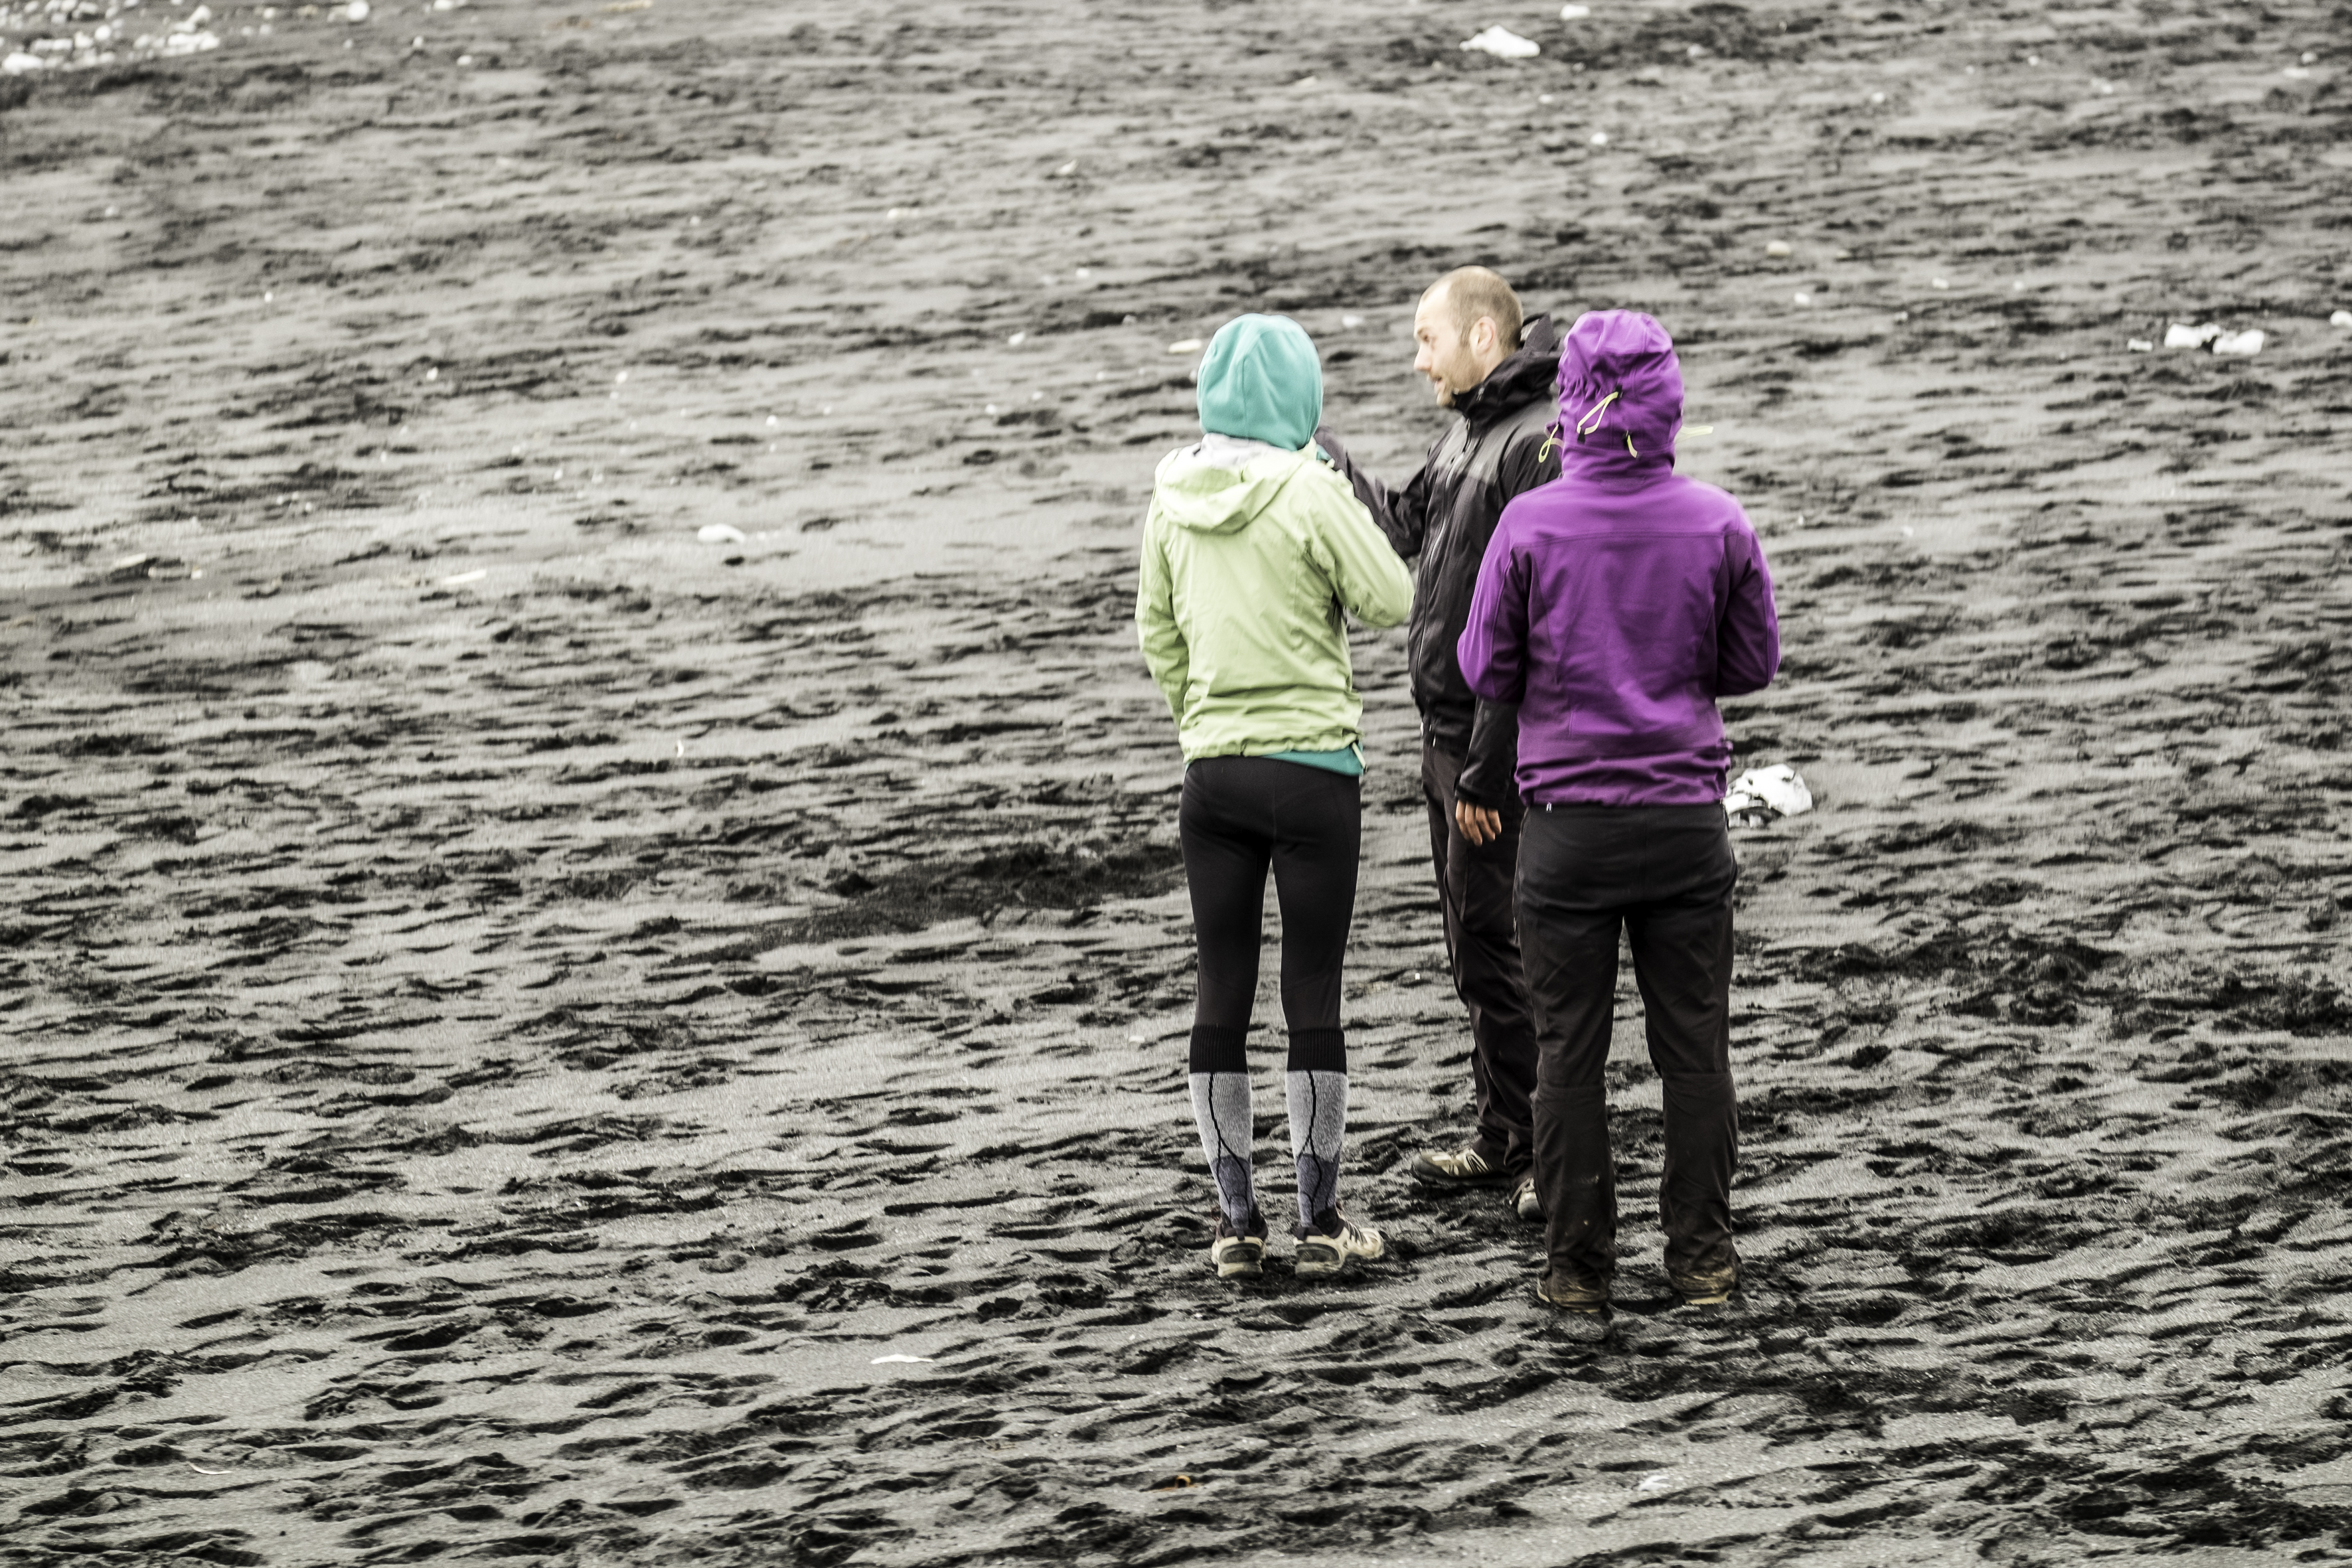
beach, sea, water, sand, walking, people, travel, fujifilm, spring, child, iceland, is, photograph, fuji, fujixt1, fujix, east